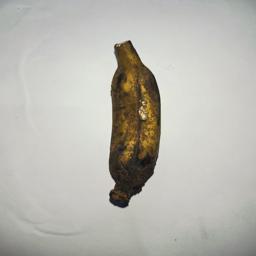
Ripeness: Overripe